Cultural depictions of Lady Jane Grey

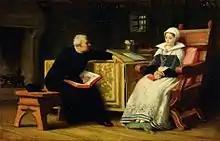
"Lady Jane Gray in the Tower", by the Victorian painter William Frederick Yeames, ca 1860

More plays and poems followed in the 18th century, when a small Janeite industry began to take shape. In the early Hanoverian period she takes on the role of political heroine as well as martyr, scholar and tragic lover, putting down her Plato and taking up the crown only to save English Protestantism. The 1715 she-tragedy entitled "Lady Jane Grey: A Tragedy in Five Acts", by Nicholas Rowe, emphasizes the pathos of Jane's fate.